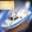
Label: ship